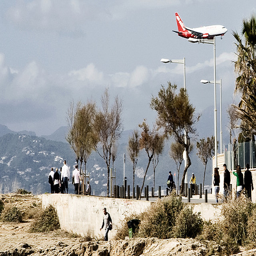
A group of men walking around a  sandy beach near a large passenger jet.
An airplane is flying over a group of people.
a airplane flying over some trees, hill,s and people.
I am unable to see an image above.
a large group of people standing outdoors with an airplane in the sky